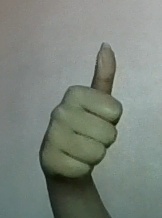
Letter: aleff